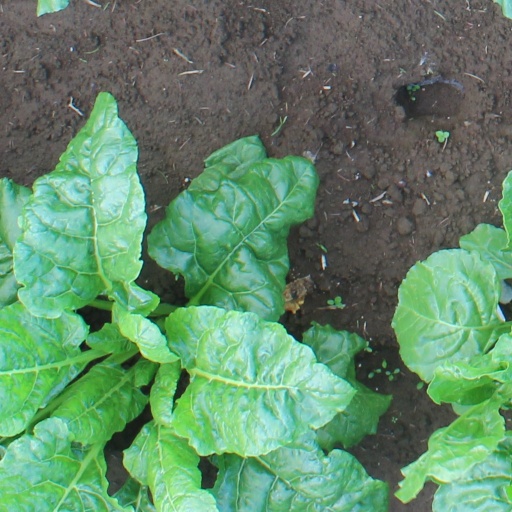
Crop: sugar beet